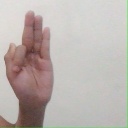
अक्षर: फ